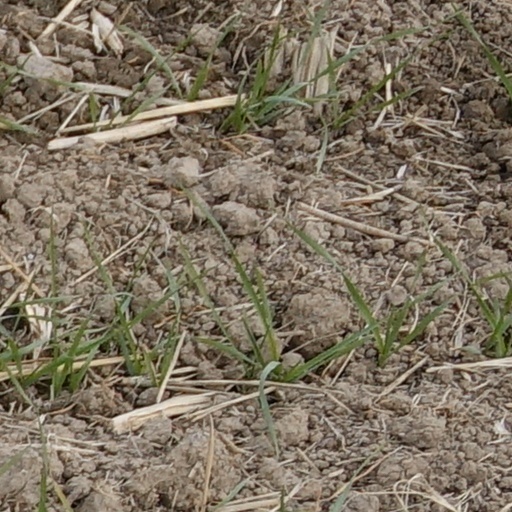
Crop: wheat